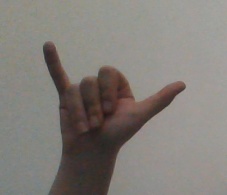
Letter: ya